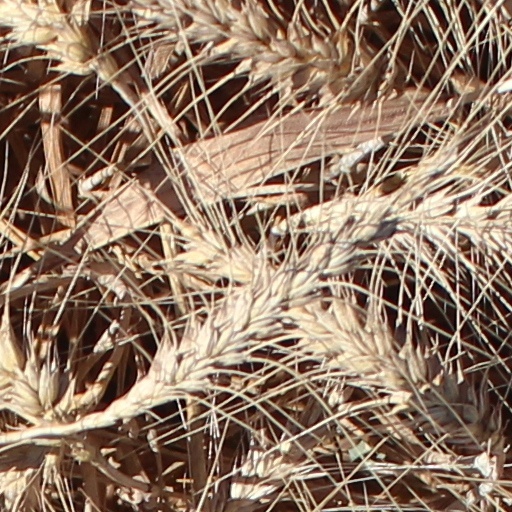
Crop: wheat